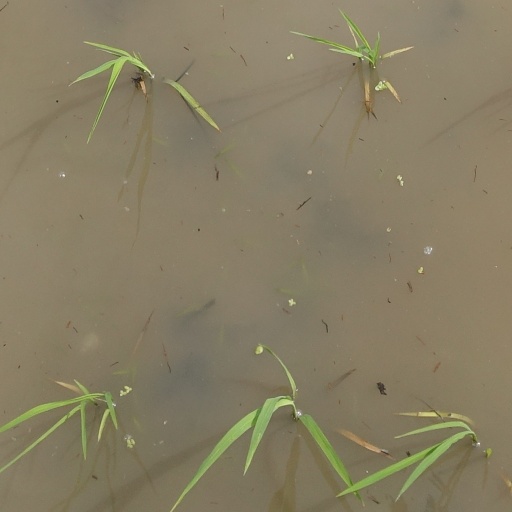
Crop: rice